30th Arkansas Infantry Regiment

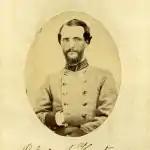
Colonel Robert A. Hart 30th Arkansas

The regiment fought in the Battle of Helena as part of McRea's Brigade. On July 2, Price's, including McRea's Brigade with the 30th Arkansas rendezvoused with Brigadier General Fagan's forces at Lick Creek, west of Helena, and the next morning Generals Holmes, Price, Walker, Fagan, and Marmaduke met in the Allen Polk farmhouse five miles west of Helena to discuss plans for the attack the following day. Holmes issued his general orders outlining the plan of attack on the Union garrison. Price's troops, with his brigades commanded by Brigadier Generals Dandridge McRae and Mosby M. Parsons were to advance by way of the Little Rock Road and attack Battery C atop Graveyard Hill, while Fagan's brigade was to attack Battery D atop Hindman Hill. Confusion in Major General Price's ranks crippled the Confederate attack. Price did not order his troops to resume their march until at least an hour after both Fagan and Marmaduke had begun their attacks. His two brigade commanders, Parsons and McRae, failed to maintain communications with one another and failed to attack, each expecting the order to come from the other. When Price's forces finally regrouped and began their attack, they stormed Graveyard Hill under fire from Batteries B, C, and D. Against Parsons' and McRae's assault, the 33rd Missouri infantry defending Battery C were ordered to spike their guns and retreat, and Graveyard Hill fell to the Confederate advance. Before General Price could have his own artillery moved up from his rear to defend Battery C and fire on Fort Curtis, Prentiss ordered the guns of Batteries A, B, and D, as well as the Tyler's artillery turned on the Confederate enclave. In the confusion, General Holmes disregarded the standard chain of command and ordered one of Parson's regimental commanders to attack Fort Curtis. The other commanders misunderstood and, thinking a general attack order had been issued, joined in the advance down Graveyard Hill, into the murderous crossfire of the Union batteries, the Tyler's artillery, and the reformed Union line. The Confederate assault broke and began to retreat in disorder. General McRae, meanwhile, gathered what men he could of his brigade and led them down the ravine separating Graveyard Hill and Hindman Hill to assist General Fagan's assault on Battery D. The Union defenders opened fire as McRae's troops started to climb Hindman Hill, and the attack collapsed before it had begun. The diversion did enable Fagan to make a charge and take the last line of rifle pits protecting Battery D, but they were unable to take the battery itself. The 30th Arkansas suffered a total of 8 killed, 46 wounded and 39 missing casualties at Helena. The regiment's Colonel R.A. Hart, along with his Major and Adjutant were all mortally wounded in the engagement. Lieutenant Colonel J.W. Rogan assumed command when Colonel Hart was wounded. Colonel Rogan would remain in command for the rest of the war.